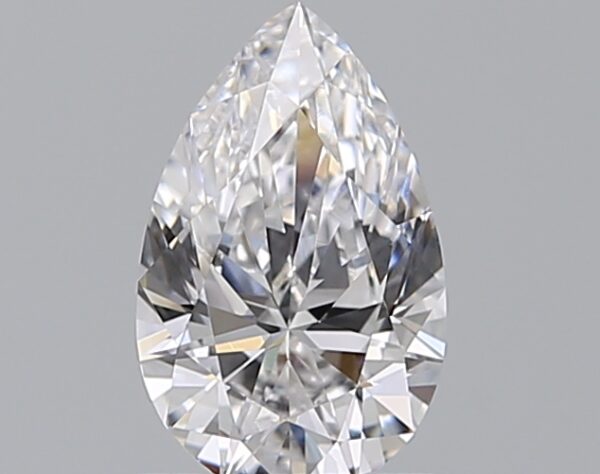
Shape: pear
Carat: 0.9
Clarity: VVS2
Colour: D
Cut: EX
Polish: EX
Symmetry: VG
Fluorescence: N
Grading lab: GIA
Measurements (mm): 8.49 x 5.3 x 3.31